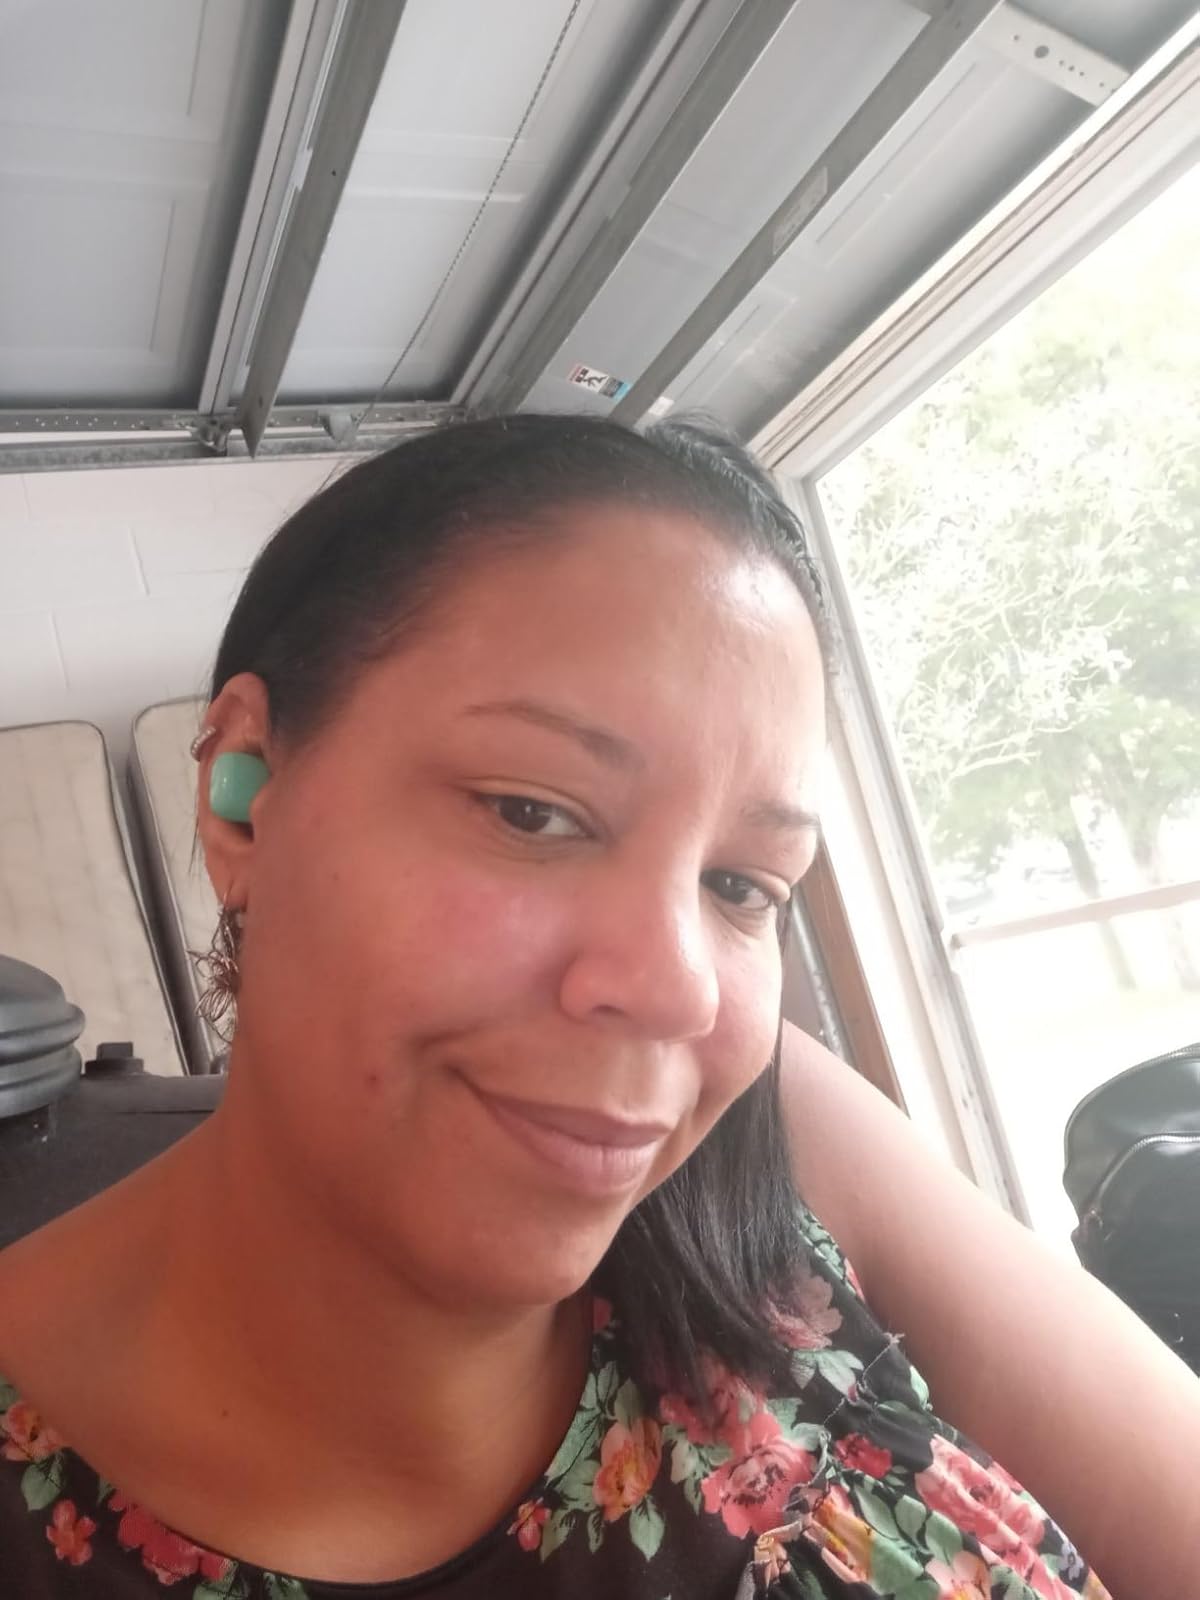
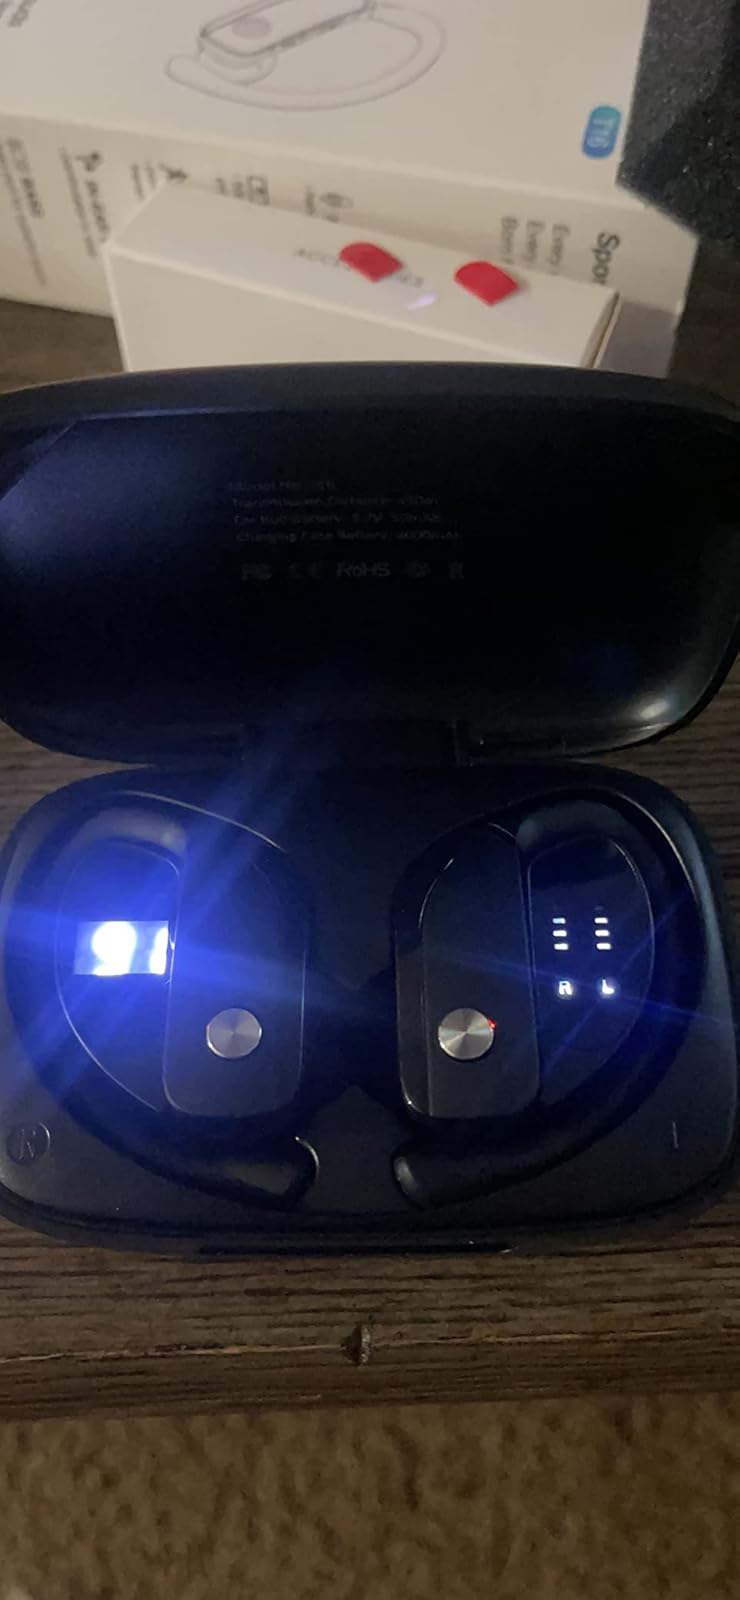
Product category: earbuds
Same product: no